Basque music

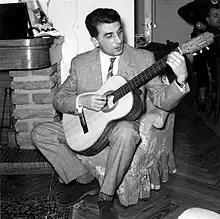
Mixel Labeguerie during the 1960s

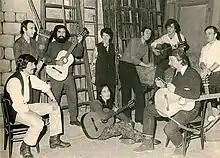
Group "Ez dok amairu"

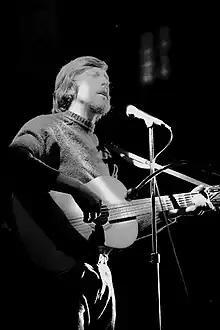
Benito Lertxundi in 1971

Some people from the southern Basque Country fled the territory to the French Northern Basque Country and seeking shelter. They left their imprint in the traditional Basque society of the Northern Basque Country, contributing to the rise of cultural and political awareness. In this category falls Mixel Labeguerie, who worked and lived in Kanbo, its mayor for more than a decade (1965–1980), Councillor General of the department and a founder of Basque nationalist movement Embata (he walked out later). He had a musical education, soaked up the new European musical trends, e.g. Brassens, folk music from England and France, and released an album in 1961 with songs that struck a chord, such as "Gu gira Euskadiko", "Primaderako liliak", etc. He was to have influence on the new artistic Basque artist collective "Ez dok amairu" put together in 1965, largely made up of folk singer-songwriters concerned with Basque culture: Benito Lertxundi, Mikel Laboa (popular song "Txoriak txori"), Xabier Lete, Lourdes Iriondo, etc.